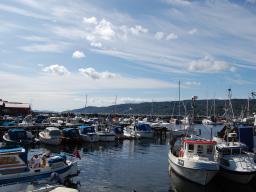
Label: Background_without_leaves